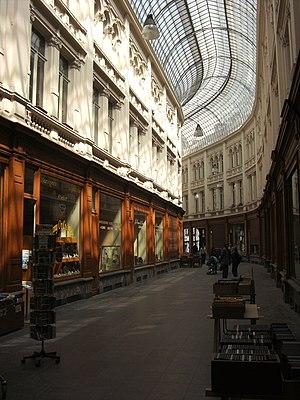
Charleroi (Belgique) - Passage de la Bourse - Galerie couverte édifiée de 1890 à 1893 par l'architecte Legraive.
Charleroi est une ville francophone de Belgique, située en Région wallonne, province de Hainaut, sur la Sambre. C'est le chef-lieu de l'arrondissement administratif de Charleroi englobant 14 communes sur une superficie totale de 554,55 km².